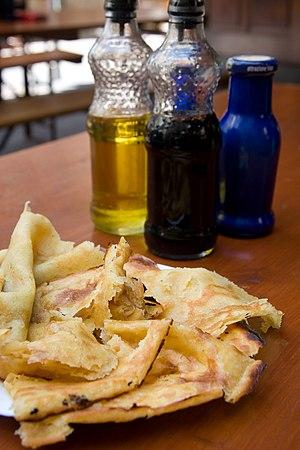
La cuisine provençale est une cuisine traditionnelle qui allie une grande diversité de produits de Provence méditerranéenne. Elle est historiquement avant tout tributaire, dès le Moyen Âge, de la prise du pouvoir des comtes de Provence dans le royaume de Naples, après la bataille de Bénévent en 1266, puis de l'installation des papes à Avignon. Elle n'en a pas moins évolué au cours des siècles suivants, en particulier avec l'arrivée des produits comestibles du Nouveau Monde.
Socca est le nom donné à une spécialité culinaire à base de farine de pois chiche, consommée à Menton, à Tanger, à Monaco et à Nice. De Vintimille jusqu'aux environs de La Spezia, elle porte le nom de farinata ; dans le sud du Piémont, elle porte le nom de belecàuda. Dans la région autour de Toulon et à Hyères, elle s'appelle la cade.
La cuisine niçoise est une cuisine de transition entre la Provence et l'Italie, à laquelle elle a emprunté un certain nombre de mets. Elle fait aussi le lien entre une gastronomie aux mets issus de la Mer Méditerranée et ceux provenant des Alpes.